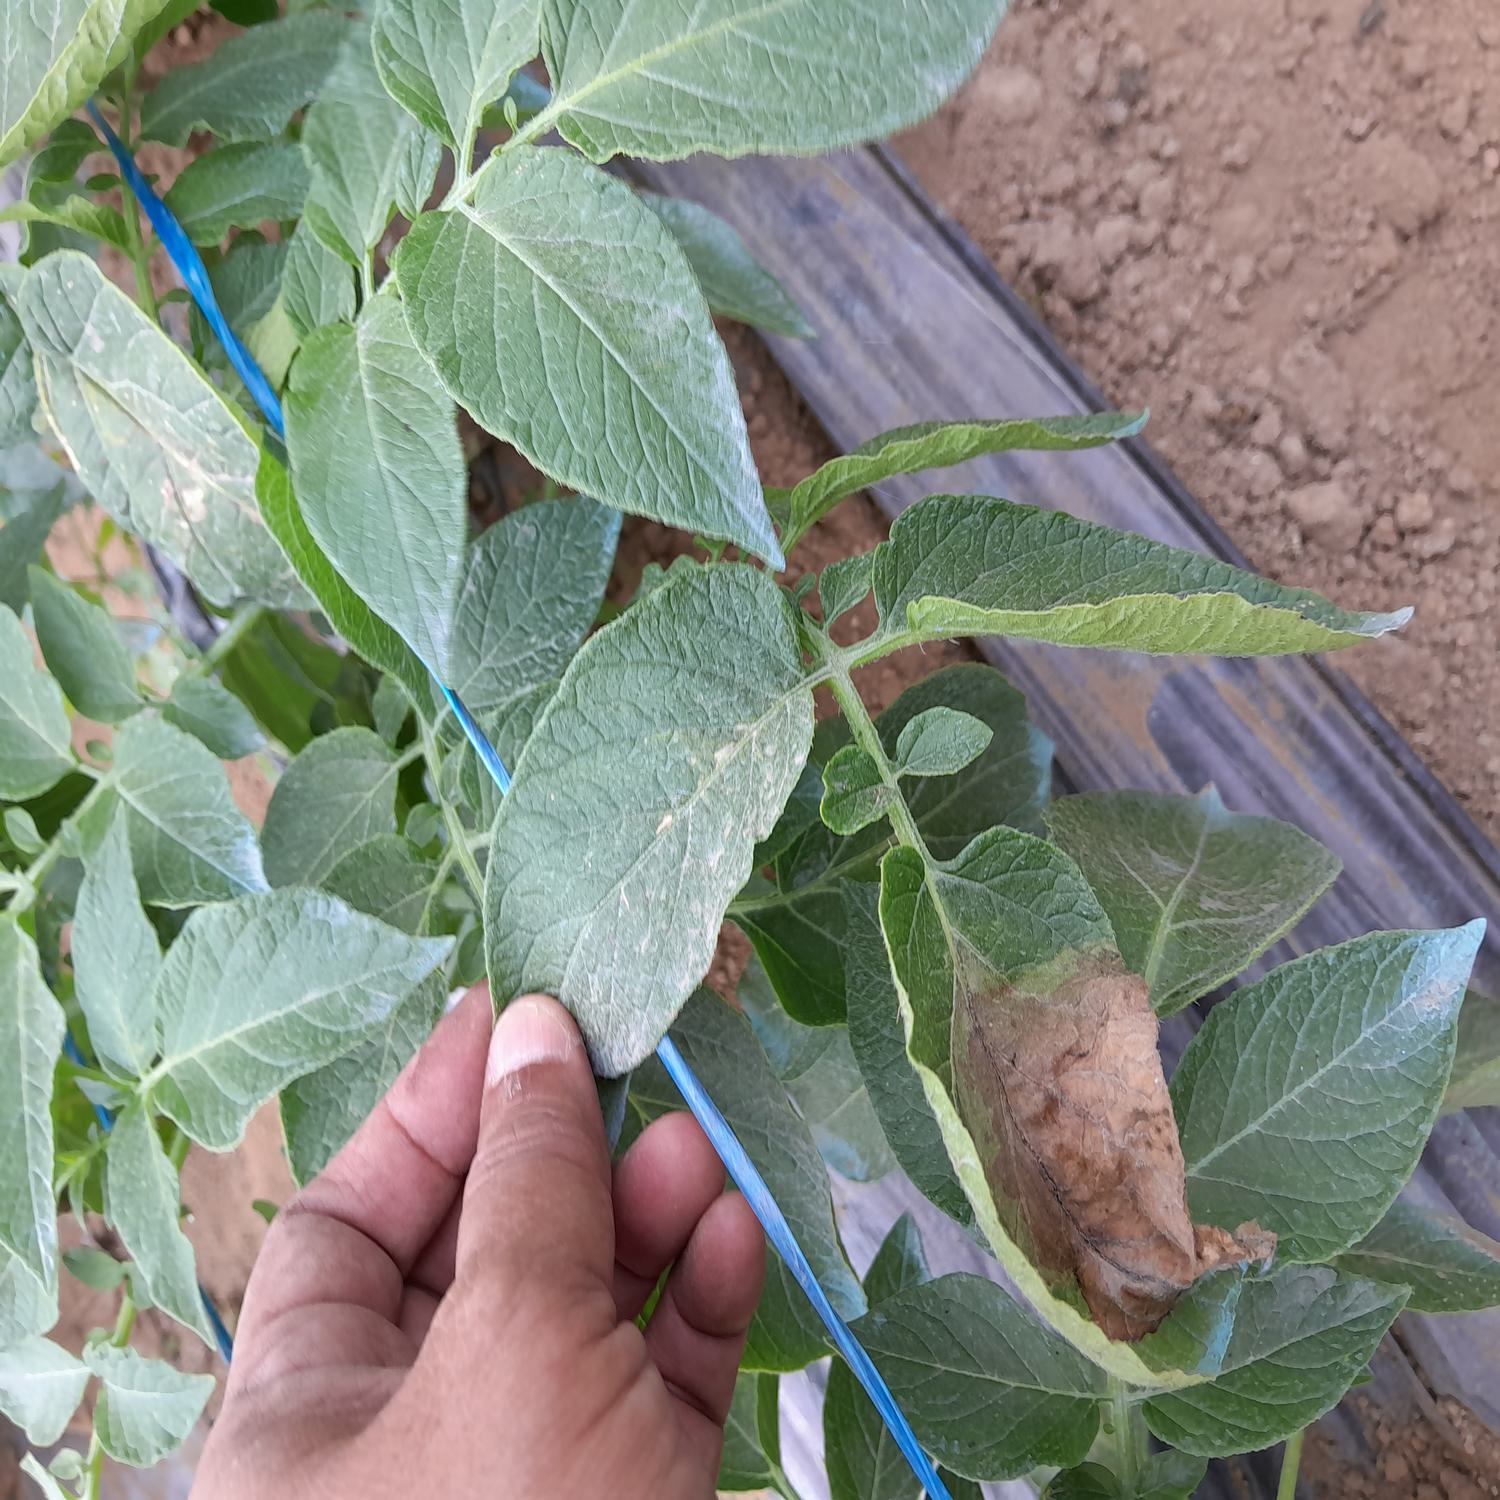
Label: Phytopthora